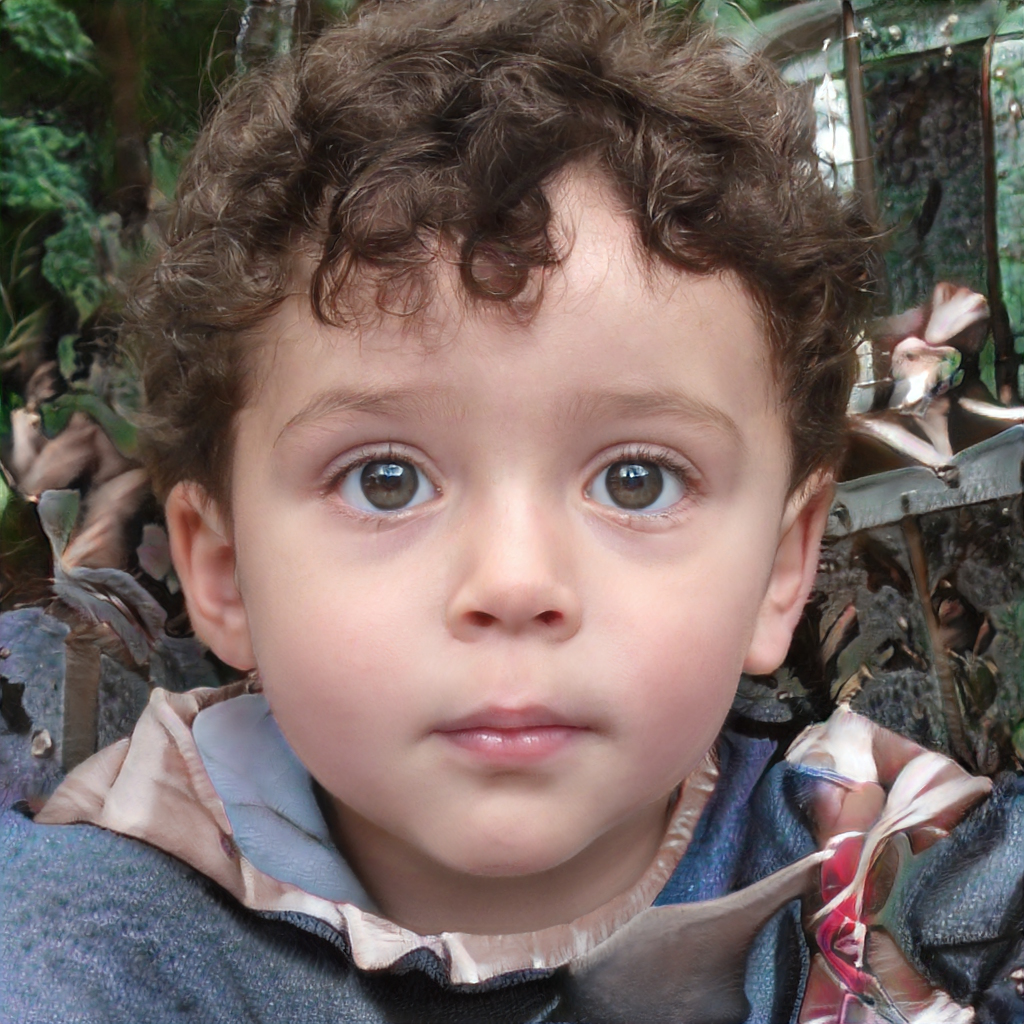
Gender: Male